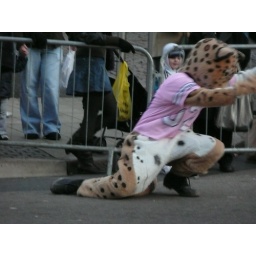
the worlds first animal based street mime artist, living in an invisible glass box